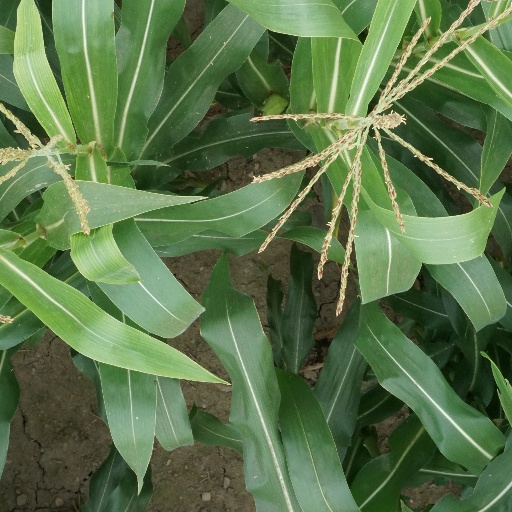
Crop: maize; corn